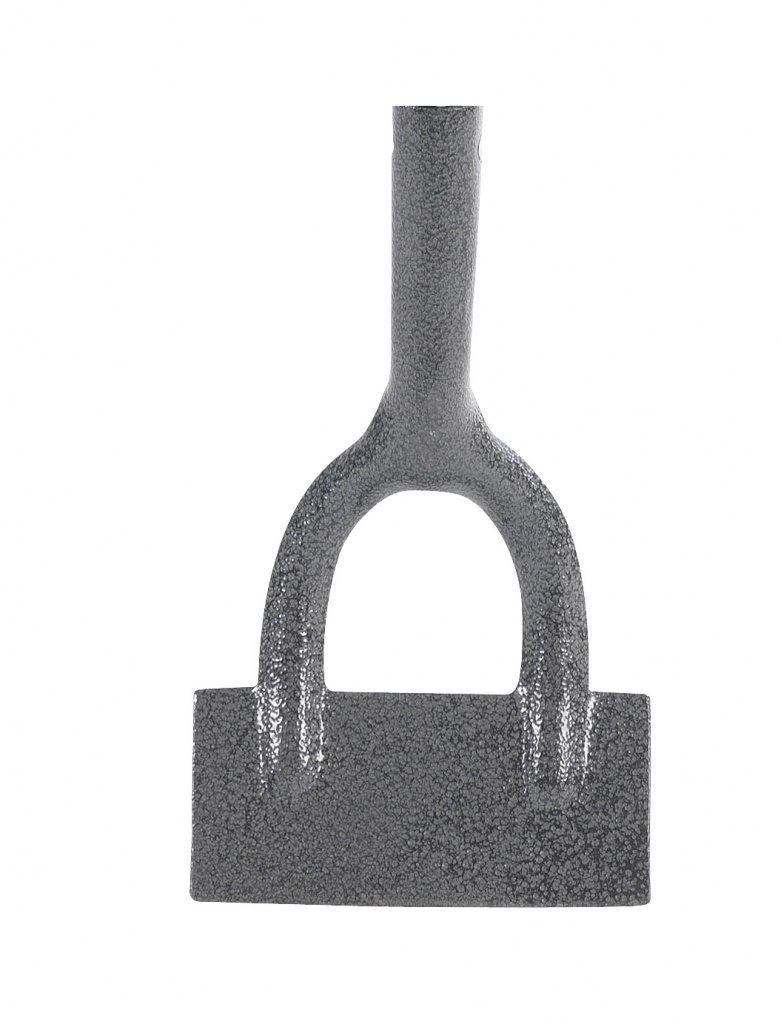
SupaGarden Dutch Hoe Head
Epoxy coated carbon steel head
Brand: SupaGarden
Category: Home & Garden > Lawn & Garden > Gardening > Gardening Tool Accessories > Gardening Tool Heads